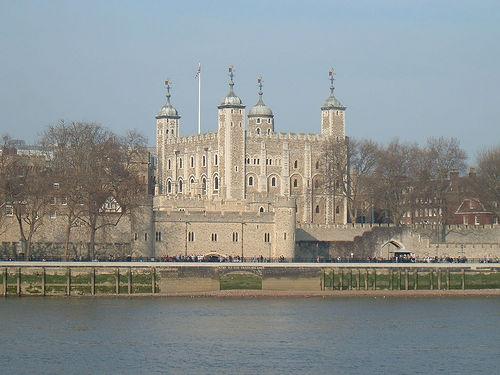
Weather: sun or clear